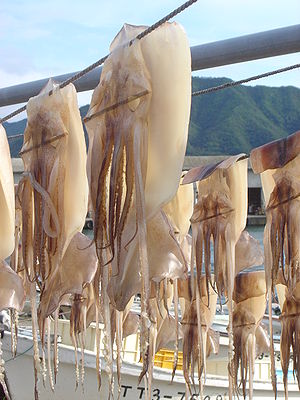
Coleoidea
Blæksprutter hænger til tørre i Iwami havn (Japan).
Coleoidea er en underklasse blandt blæksprutterne. De er kendetegnet ved at have to gæller og en indre, ofte uforkalket skal. Det er de højst udviklede bløddyr. Kroppen er sæk- eller spydformet med et tydeligt afsat hoved, der bærer 8 eller 10 arme besat med sugekopper.